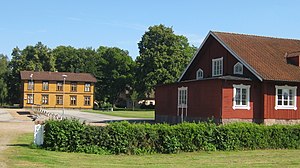
Ljungbyhed
Ljungbyhed er en landsby i Klippans kommune i Skåne. Området har længe været præget af at være militær træningsplads, der dog har været for aftagende. Hæren forsvandt fra Ljungbyhed i 1952, og flyvevåbnet flyttede til Ängelholm i 1996. Der er dog stadig aktivitet i lufthavnen. Bl.a. drives her trafikflyverhøjskolen, TFHS, trafikflyveruddannelsen for civil luftfart ved Lunds Universitet.